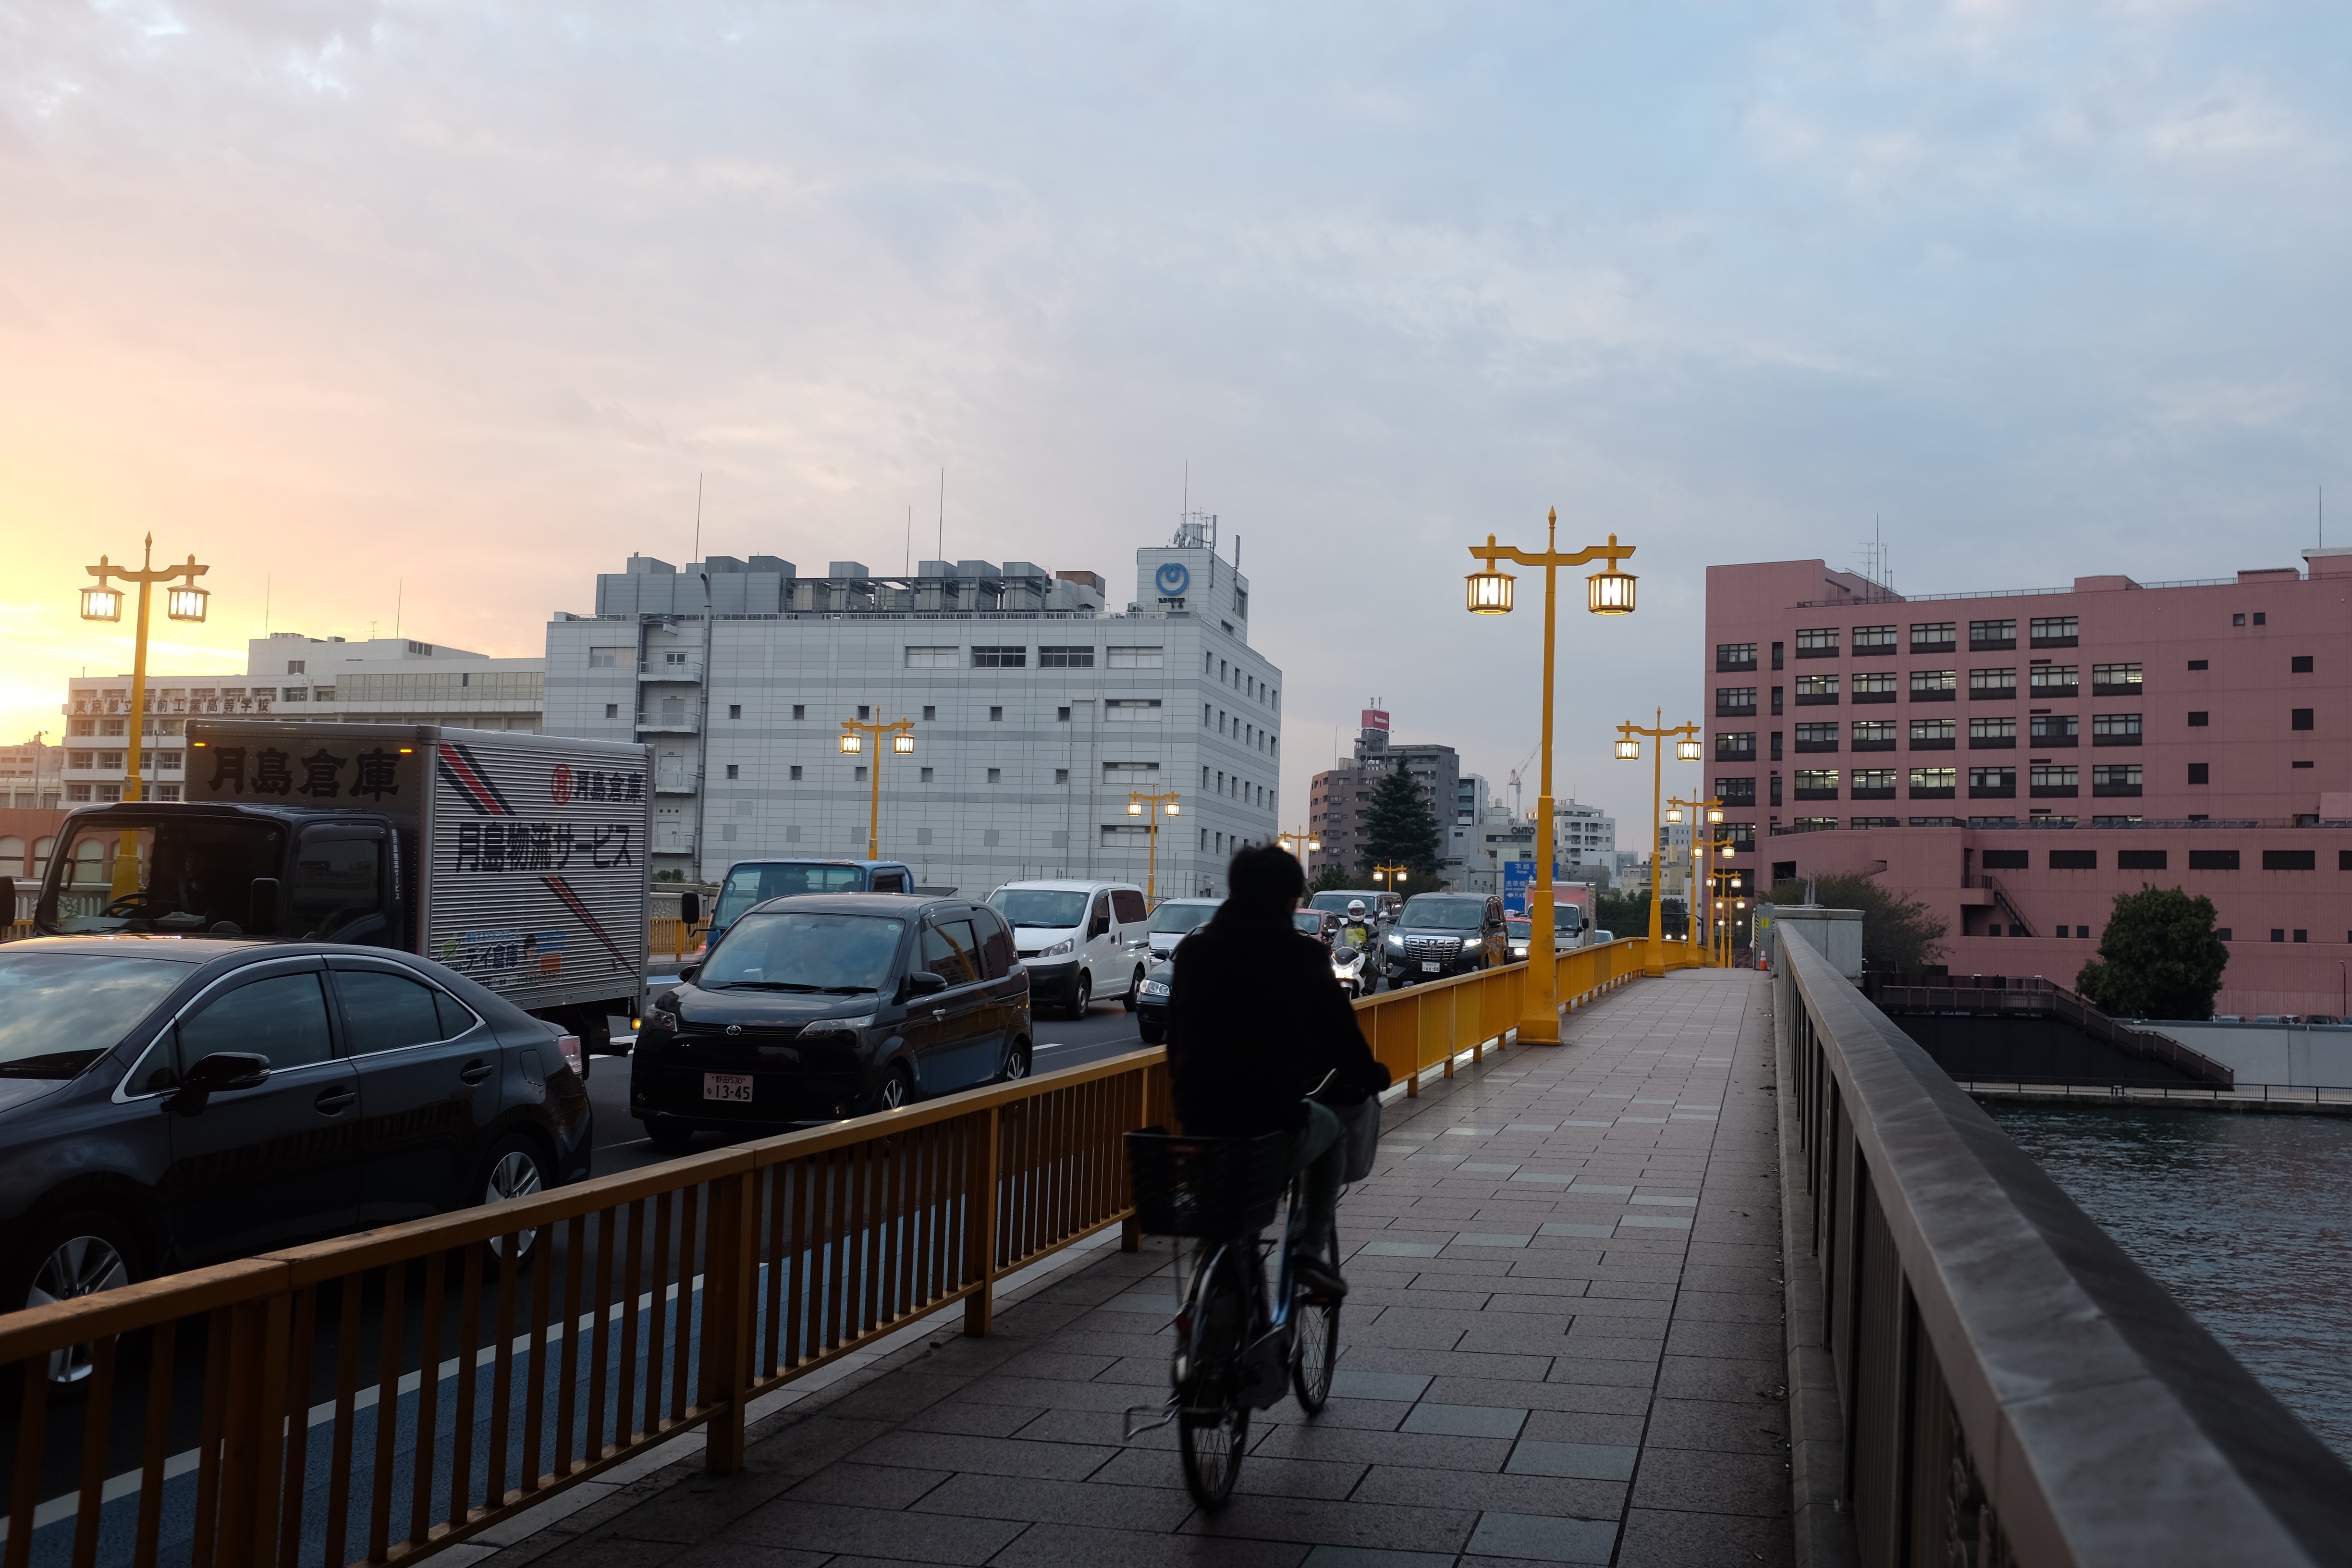
pedestrian, boardwalk, road, street, city, walkway, cityscape, downtown, transport, evening, vehicle, waterway, public transport, infrastructure, urban area